Roan Ching-yueh

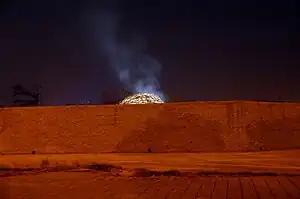
Bug Dome by WEAK! in Shenzhen, 2009.

Roan Ching-Yueh (born in 1957 in Pingtung, Taiwan) is a Taiwanese architect, writer, curator and a Professor of Department of Art and Design, Yuan Ze University.